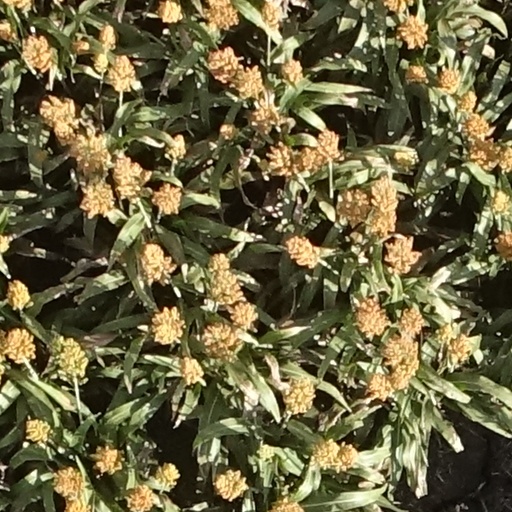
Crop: sorghum